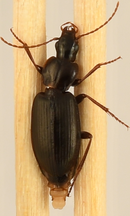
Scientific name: Calathus advena
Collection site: Rocky Mountains NEON (RMNP), plot RMNP_012